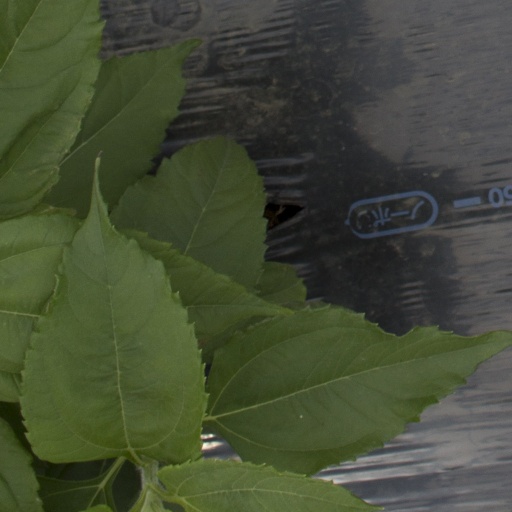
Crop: Jerusalem artichoke